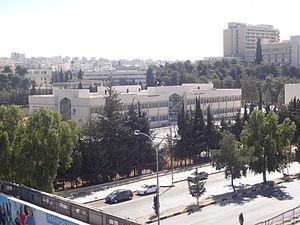
L’université de Jordanie est une université publique située à Amman, en Jordanie. Fondée en 1962, elle est la plus grande université du pays. L'université compte plus de 38 000 étudiants inscrits, dont 12 % sont des étudiants étrangers.